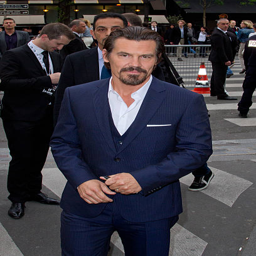
actor arrives to attend the - european premiere .